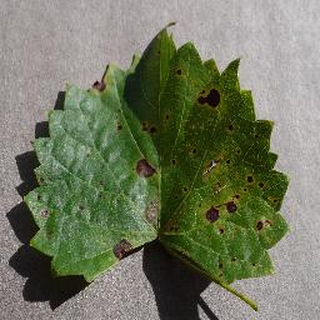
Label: grape_black_rot